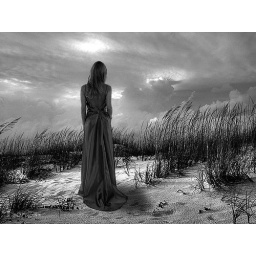
BW, back of woman in evening gown, on beach with a cloudy sky